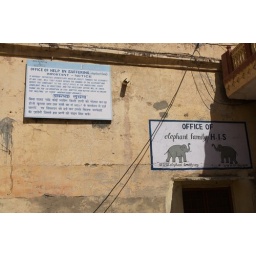
Great signs around the Office of elephant family.